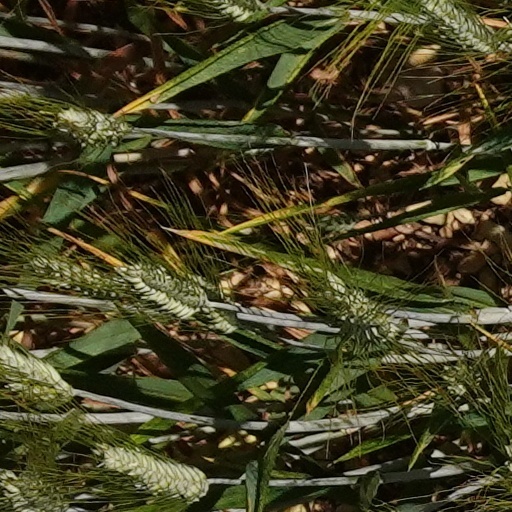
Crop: wheat